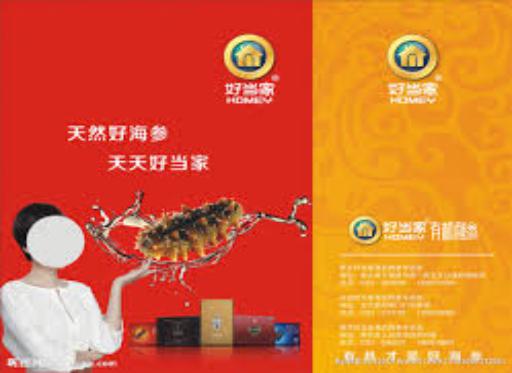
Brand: Homey
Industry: Food